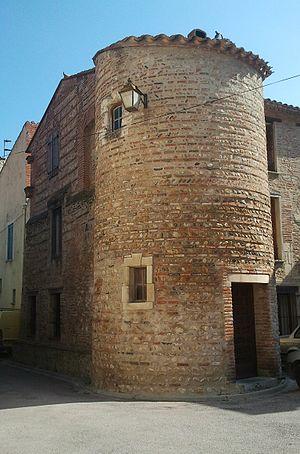
Tour de la rue du Couvent à Bompas